Rassapeague

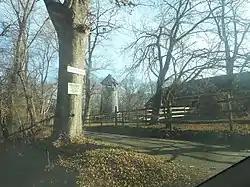
Private driveway that once lead to Rassapeague, as seen in November 2019.

Rassapeague, also known as the Francis C. Huntington and Susan Butler Huntington Estate, is a historic home located at Nissequogue in Suffolk County, New York. The estate house was built about 1865 and is a large Italianate house with additions completed in 1915. It is a two-story, wood frame, clapboarded dwelling with a large back service wing and porch. Also on the property are a "wine cellar," barn, and cottage.